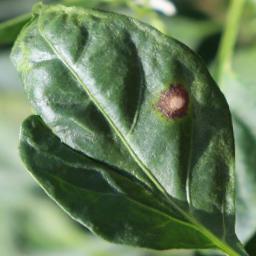
Label: cercospora